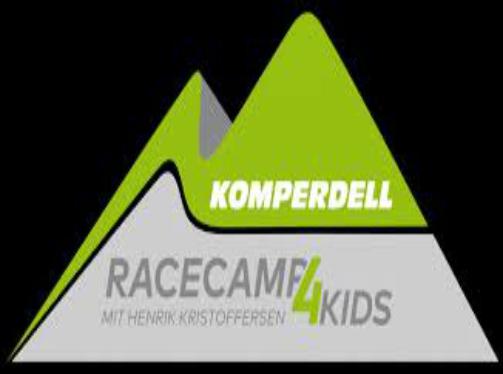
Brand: Komperdell
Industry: Sports